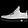
Label: Sneaker